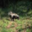
Label: skunk